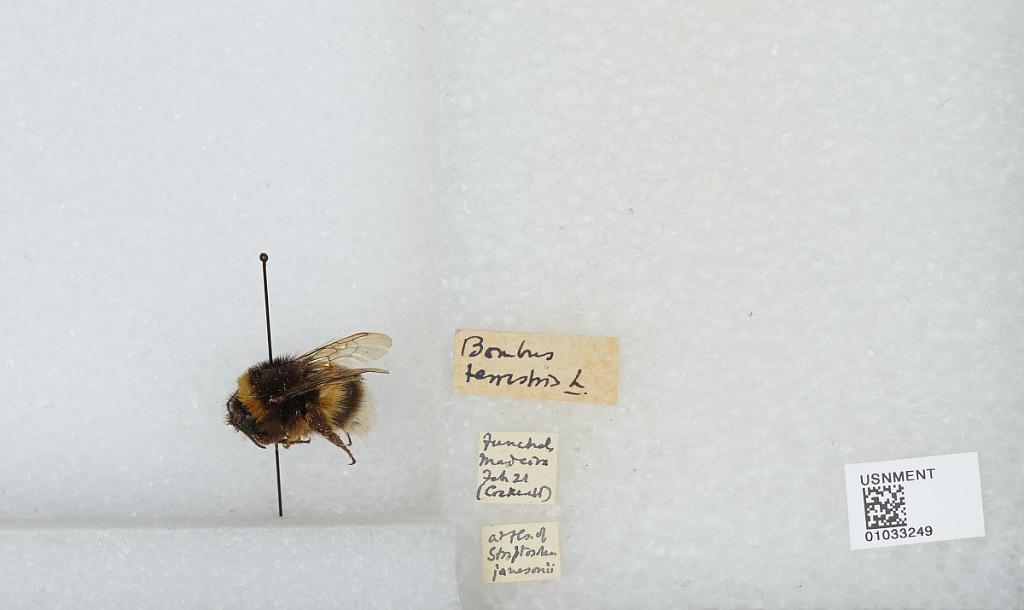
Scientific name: Bombus (Bombus) terrestris (Linnaeus)
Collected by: Cockerell
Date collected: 1921-2-1
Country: Portugal
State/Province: Madeira
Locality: Funchal
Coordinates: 32.6668, -16.9245